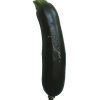
Label: Zucchini dark 1